Religion in Kyrgyzstan

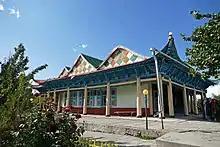
Dungan Mosque in Karakol. Dungans are ethnic Chinese Muslim group.

Islam is the most widely held faith. The CIA World Factbook estimates that as of 2017, 90% of the population is Muslim, with the majority being Sunni. According to SARA, as of May 2007 there were 1,650 mosques, of which 1,623 were registered. There also were seven institutes for higher Islamic teaching.